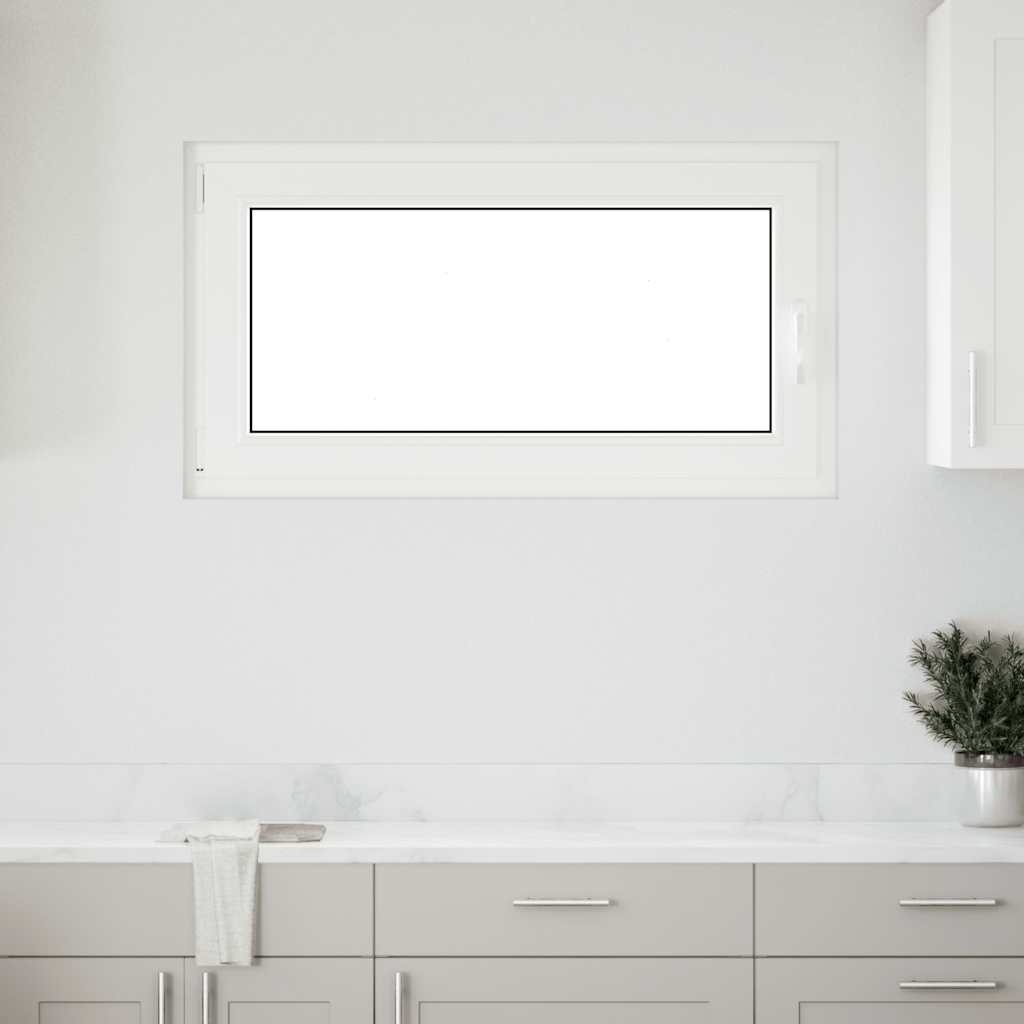
Basement Window "RISOR" 110x60 cm Tilt&Turn DIN Left Anthracite
Brand: vidaXL
Bring more daylight into your basement with this basement window, creating a brighter and more inviting space. Durable material: The basement window frame is made of PVC and features hardware and a handle that ensures long-lasting durability and reliable performance. Additionally, the glass offers thermal insulation, sound insulation, and good light transmission for enhanced comfort and efficiency.​Stable structure: The frame has a depth of 60 mm and is based on a 5-chamber system with a U-shaped steel core inside for more stability.Safety and leak protection: This window is equipped with a secure locking system, offering increased safety and protection for your basement. Additionally, the edge sealing technology prevents water leaks and minimises moisture buildup, keeping your basement dry.Two ventilation modes: The egress window can be tilted for ventilation, allowing safe airflow even on rainy days while preventing water from entering. It can also be swung inward horizontally, making it ideal for full ventilation or easy cleaning.Wide applications: This window well can be used as a basement window, garden shed window, garage window, small window for living space, or as a window for a room. Colour: Anthracite Material: PVC and glass Overall size: 110 x 60 cm (W x H) Glass size: 88 x 38 cm (W x H) Frame profile height: 62 mm Sash profile height: 60 mm Window functions: Tilt and turn left Profile: The frame has a 60 mm depth and a 5-chamber system Glazing: The window has a triple thermal glazing with argon-32 mm (4-10AR-4-10AR-4i)-Ug=1.1 W/(m²·K)
Category: Hardware > Building Materials > Windows